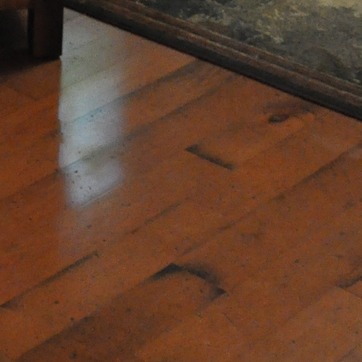
Material: wood